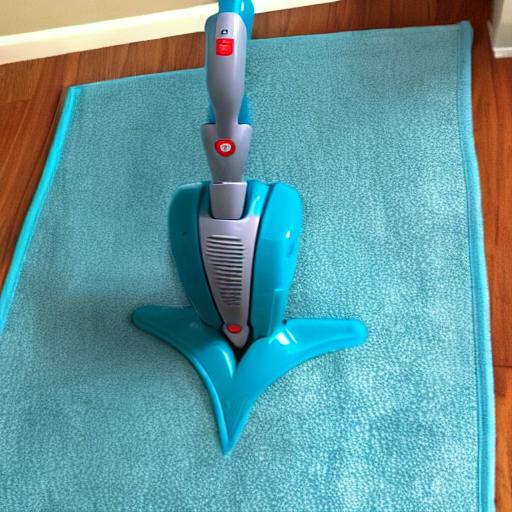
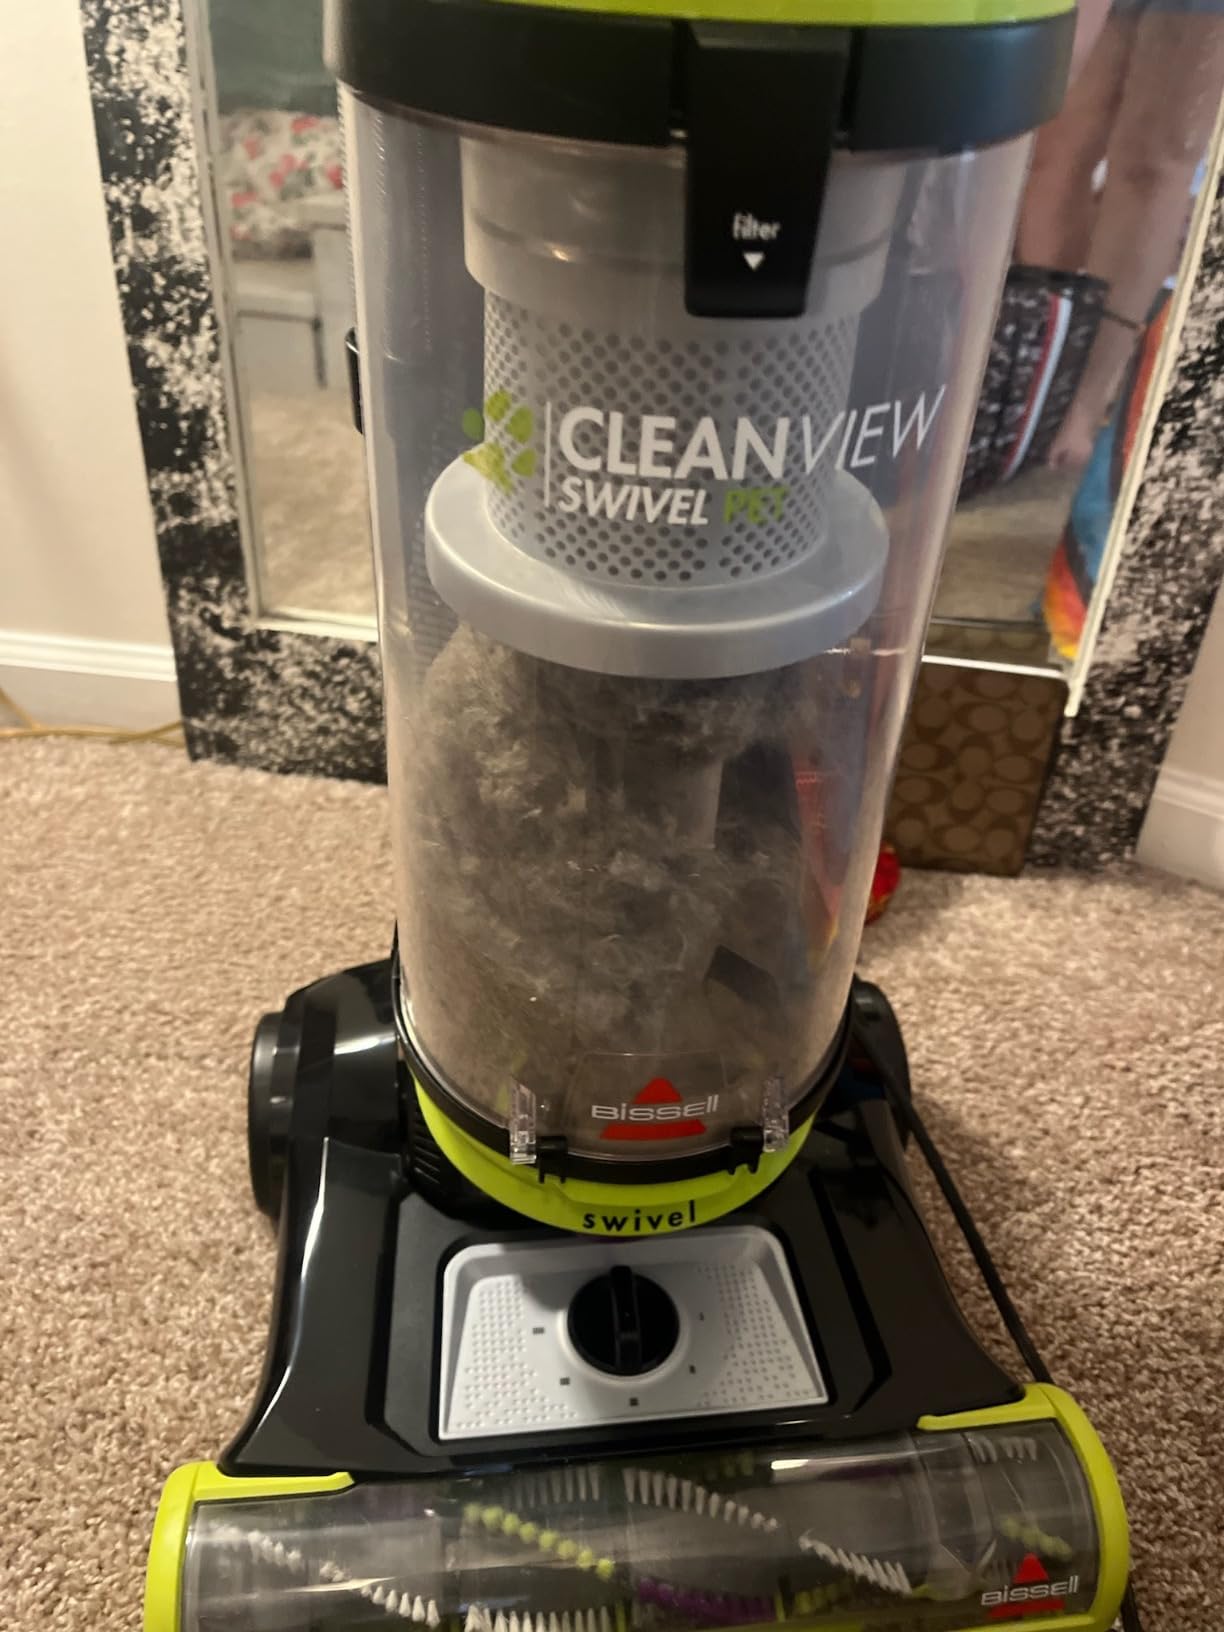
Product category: items_vacuum
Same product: no